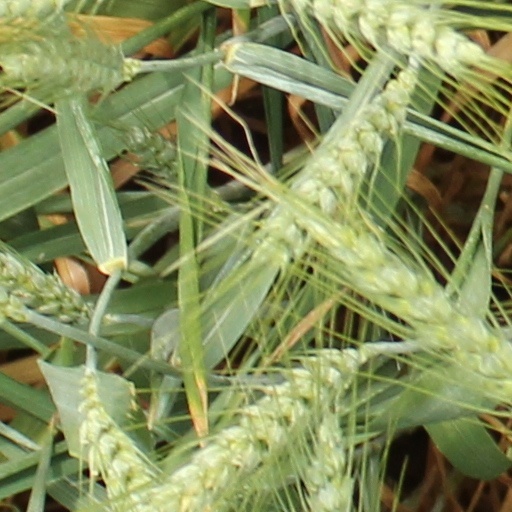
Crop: wheat